Bee

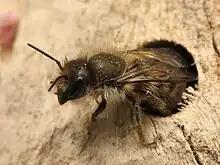
The mason bee "Osmia cornifrons" nests in a hole in dead wood. Bee "hotels" are often sold for this purpose.

Most solitary bees are fossorial, digging nests in the ground in a variety of soil textures and conditions, while others create nests in hollow reeds or twigs, or holes in wood. The female typically creates a compartment (a "cell") with an egg and some provisions for the resulting larva, then seals it off. A nest may consist of numerous cells. When the nest is in wood, usually the last (those closer to the entrance) contain eggs that will become males. The adult does not provide care for the brood once the egg is laid, and usually dies after making one or more nests. The males typically emerge first and are ready for mating when the females emerge. Solitary bees are very unlikely to sting (only in self-defense, if ever), and some (esp. in the family Andrenidae) are stingless.